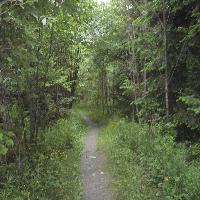
Weather: cloudy or overcast